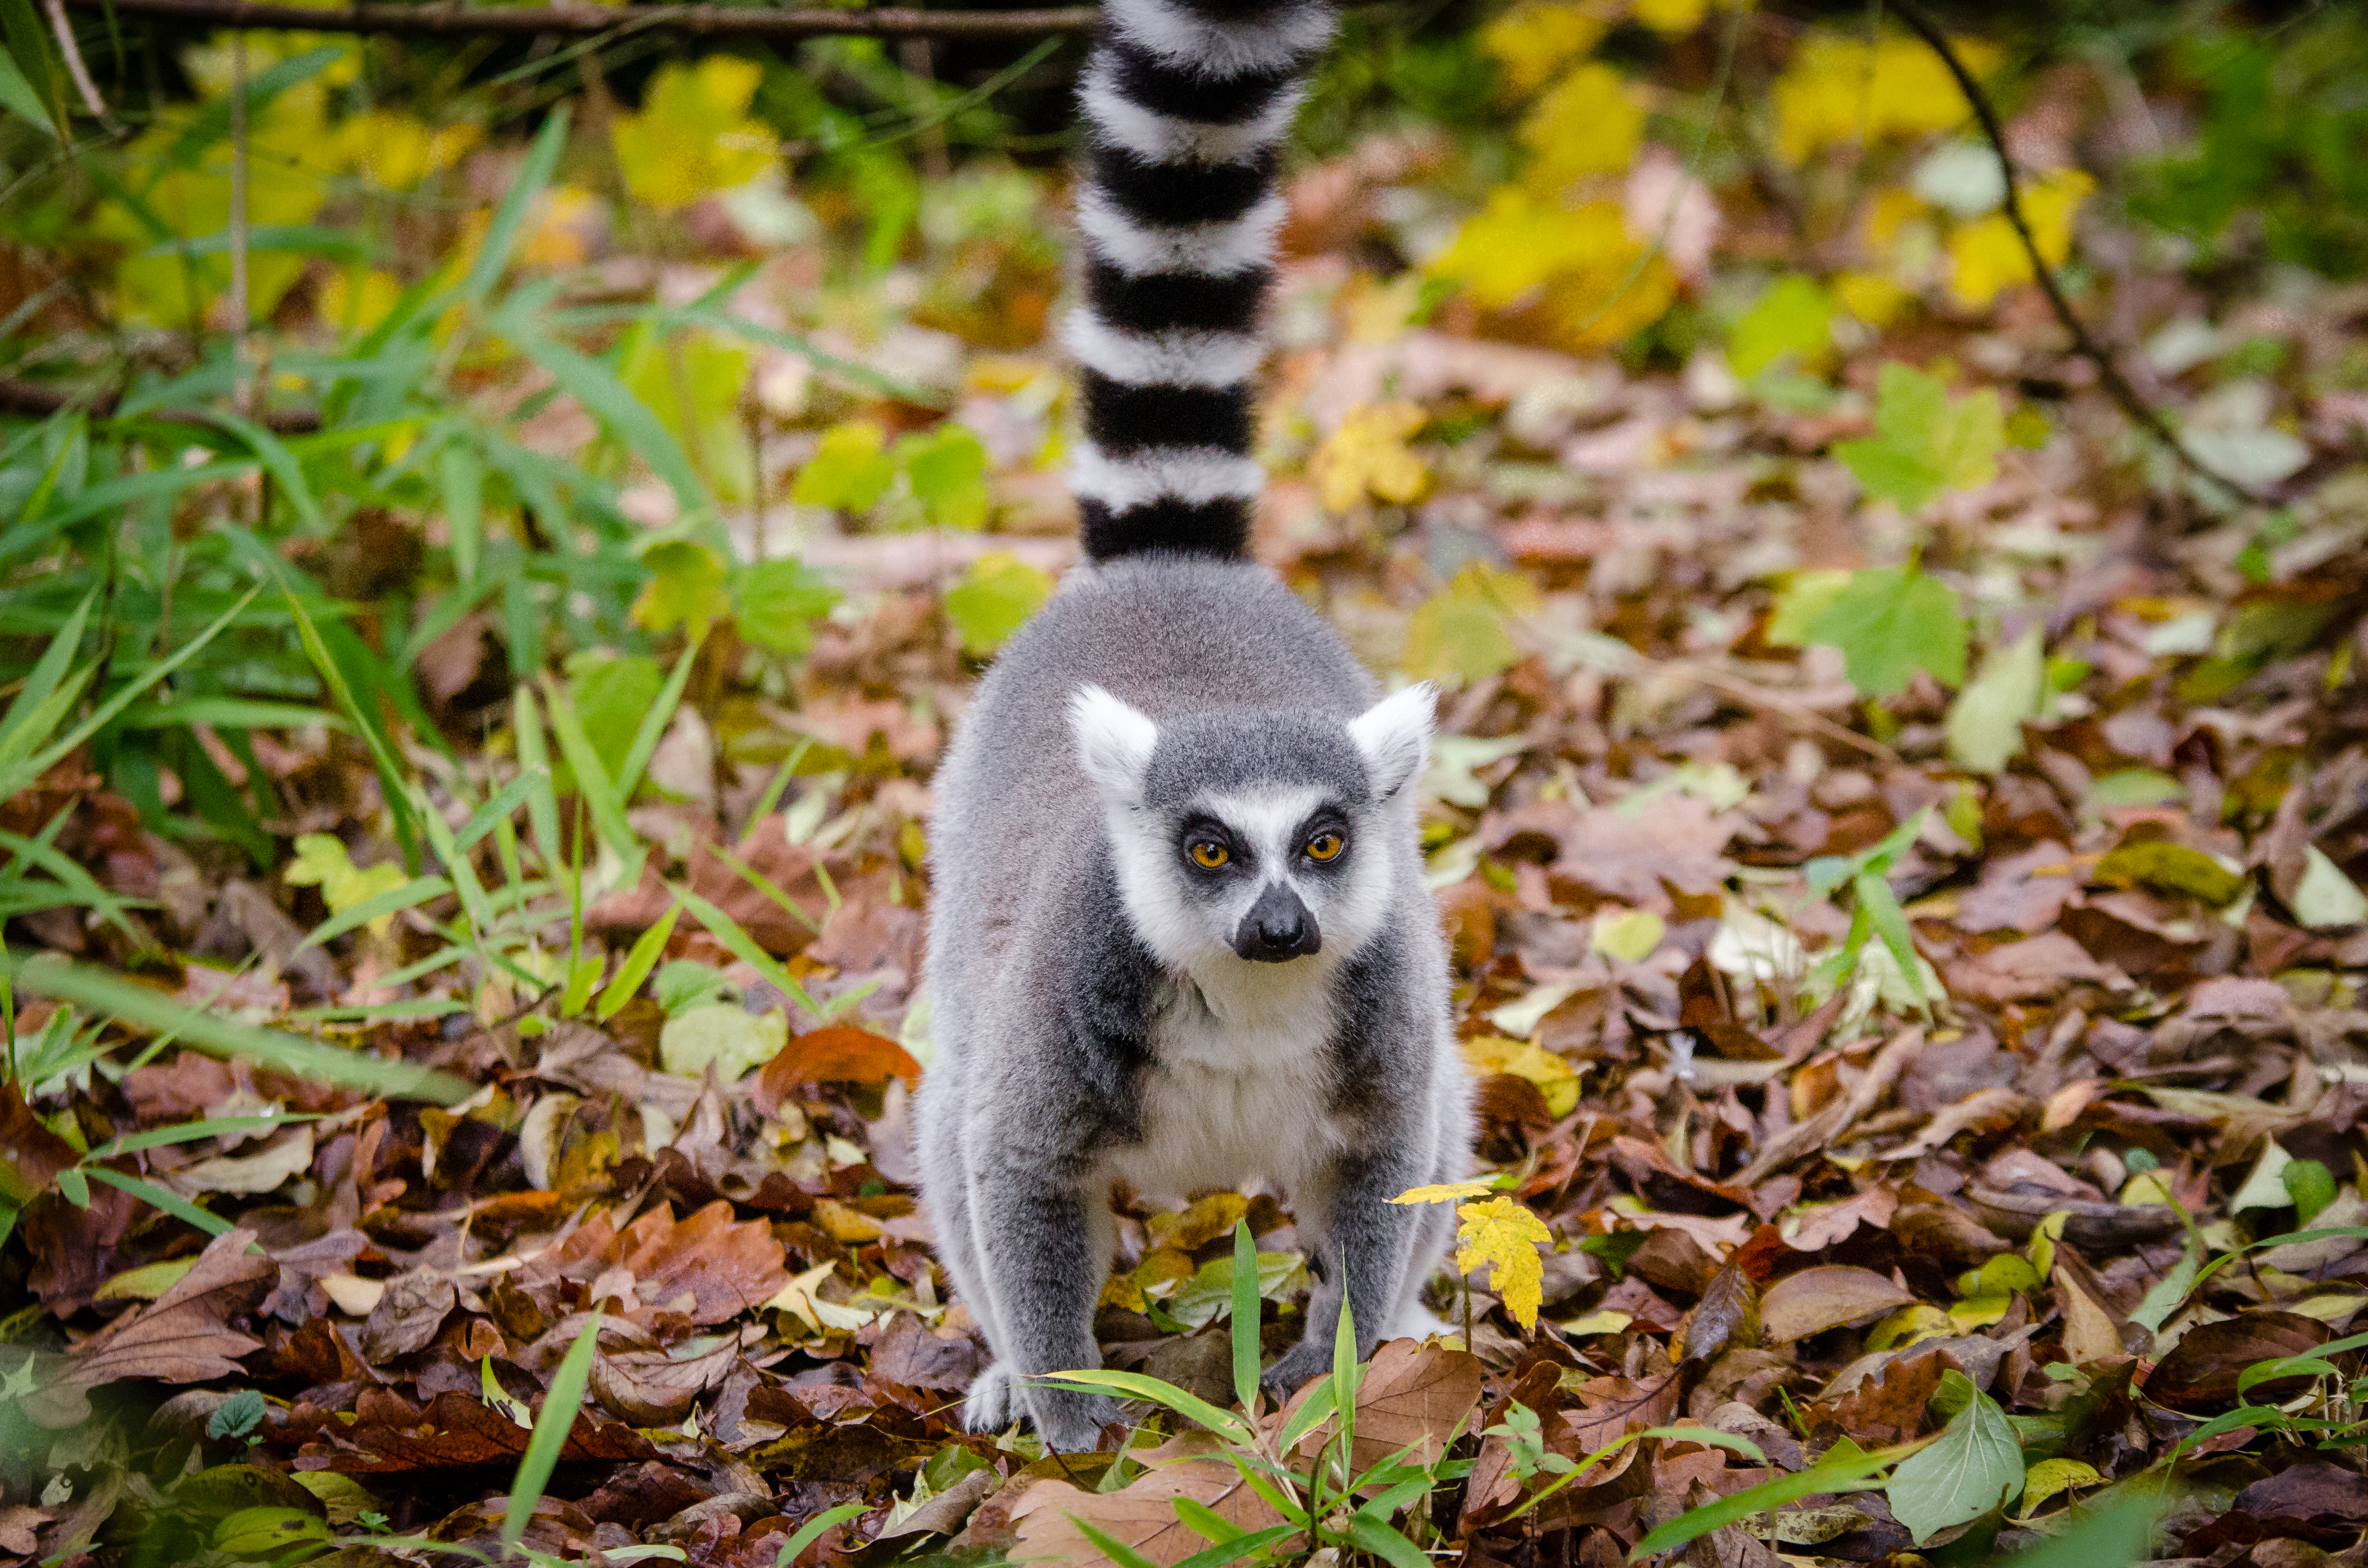
nature, forest, bokeh, wildlife, zoo, jungle, mammal, fauna, primate, endangered, madagascar, vertebrate, germany, habitat, lemur, lemurs, critically, d7000, natural environment